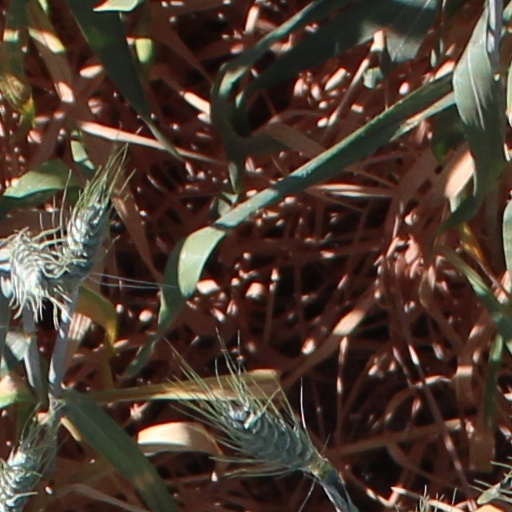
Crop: wheat